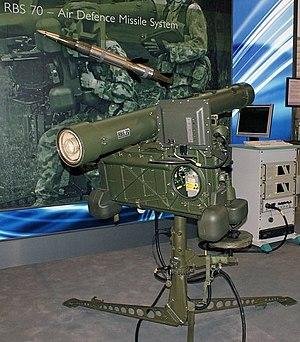
Le RBS 70 est un système suédois de missile sol-air portable de défense antiaérienne, conçu par la société d'armement Bofors Defence, qui porte le nom de Saab Bofors Dynamics depuis 2000. RBS signifie Robotsystem 70, « Robot » signifiant « missile » dans ce contexte suédois. Très autonome, il a été conçu pour opérer sous tous les climats, et avec peu ou pas de soutien de la part des autres forces en présence. Il emploie le missile RB 70, qui est également employé dans de nombreux autres systèmes de missiles suédois.